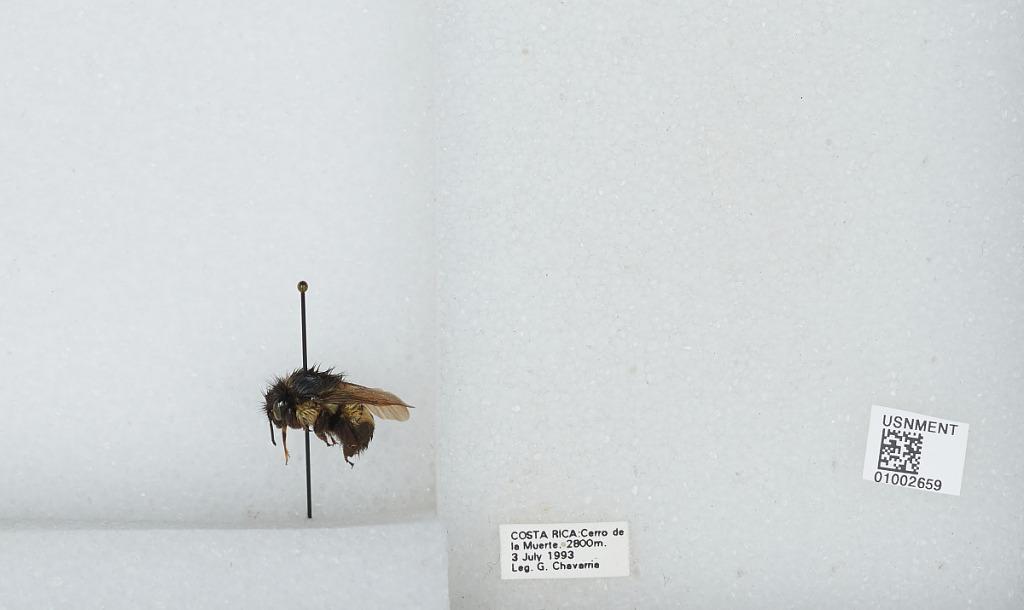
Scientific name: Bombus (Pyrobombus) ephippiatus (Say)
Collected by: G. Chavarria
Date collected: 1993-7-3
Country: Costa Rica
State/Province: San Jose
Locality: Cerro de la Muerte
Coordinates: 9.5583, -83.7239